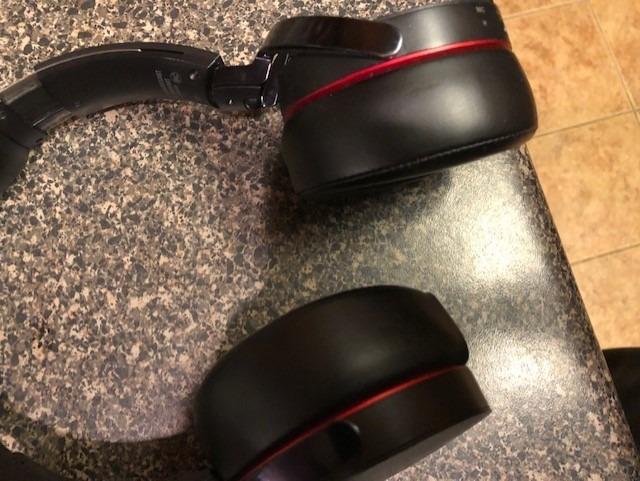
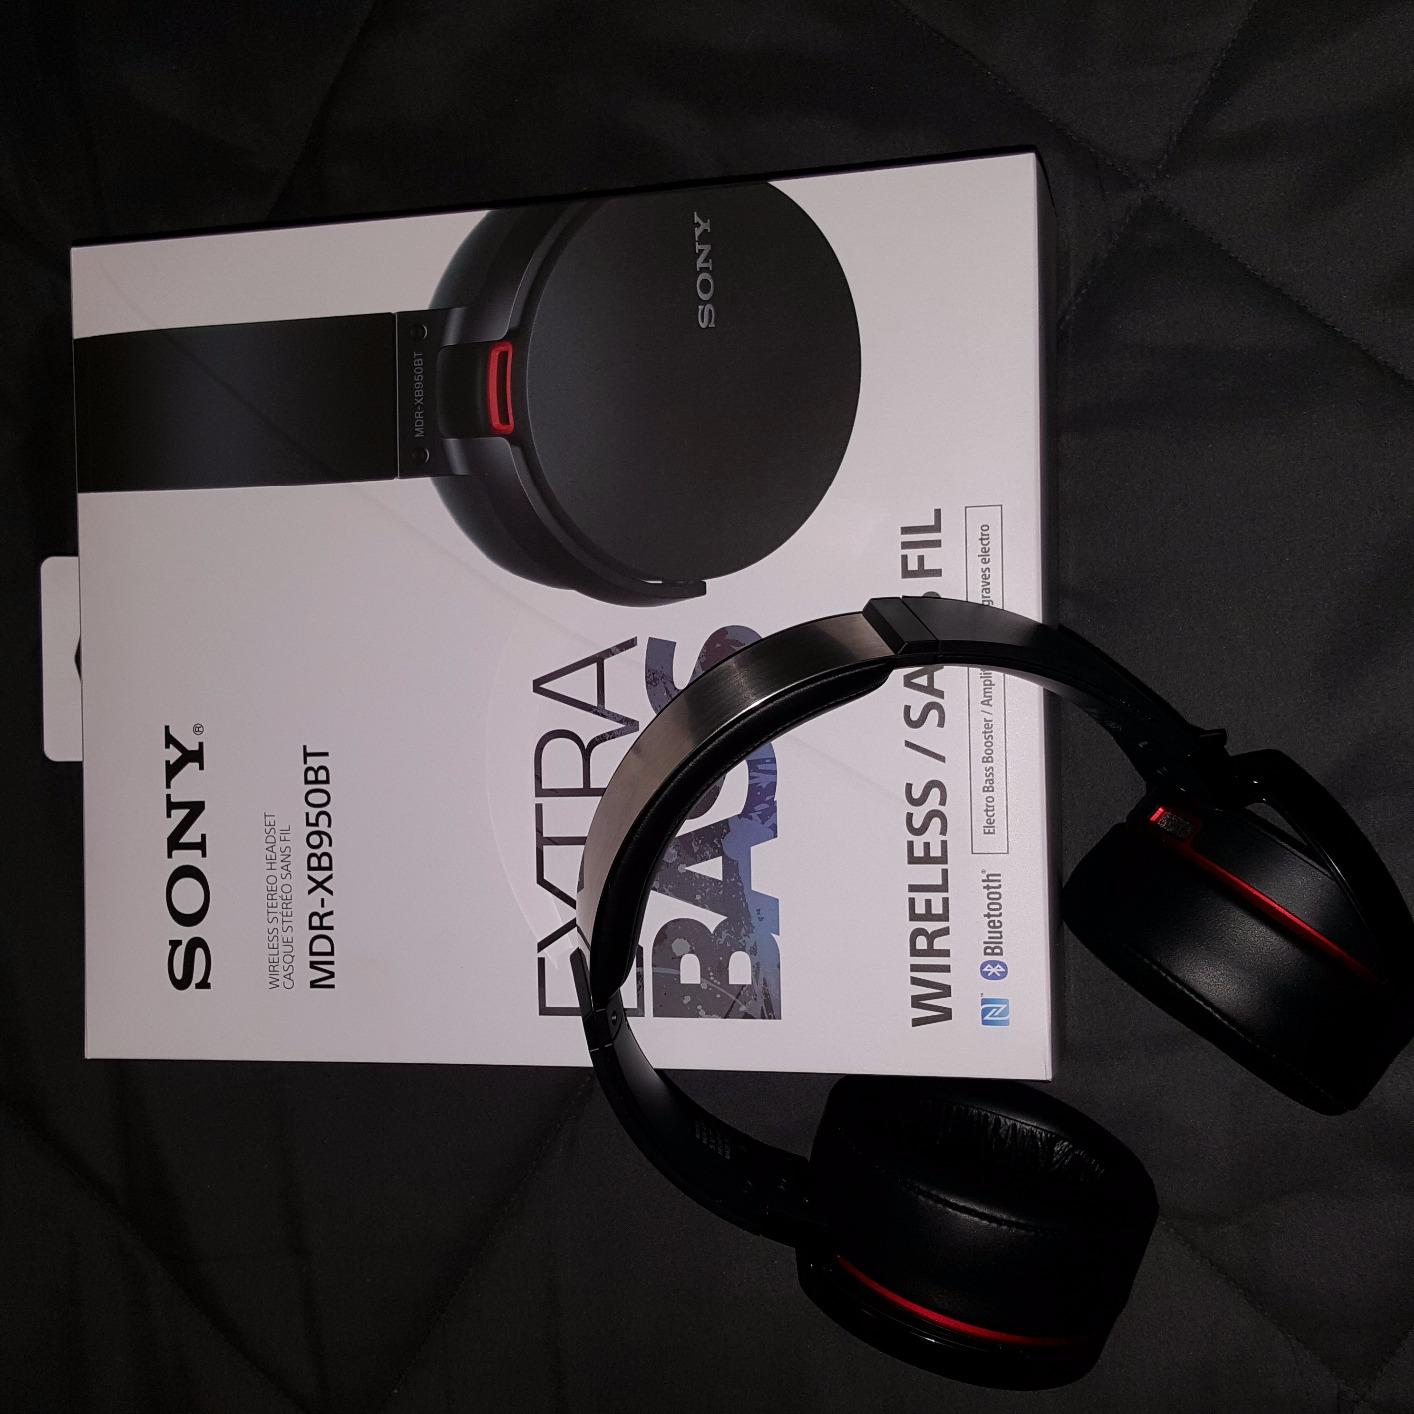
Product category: headphones
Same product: yes